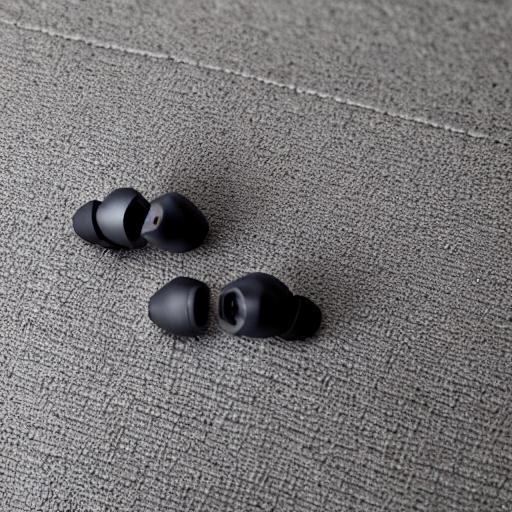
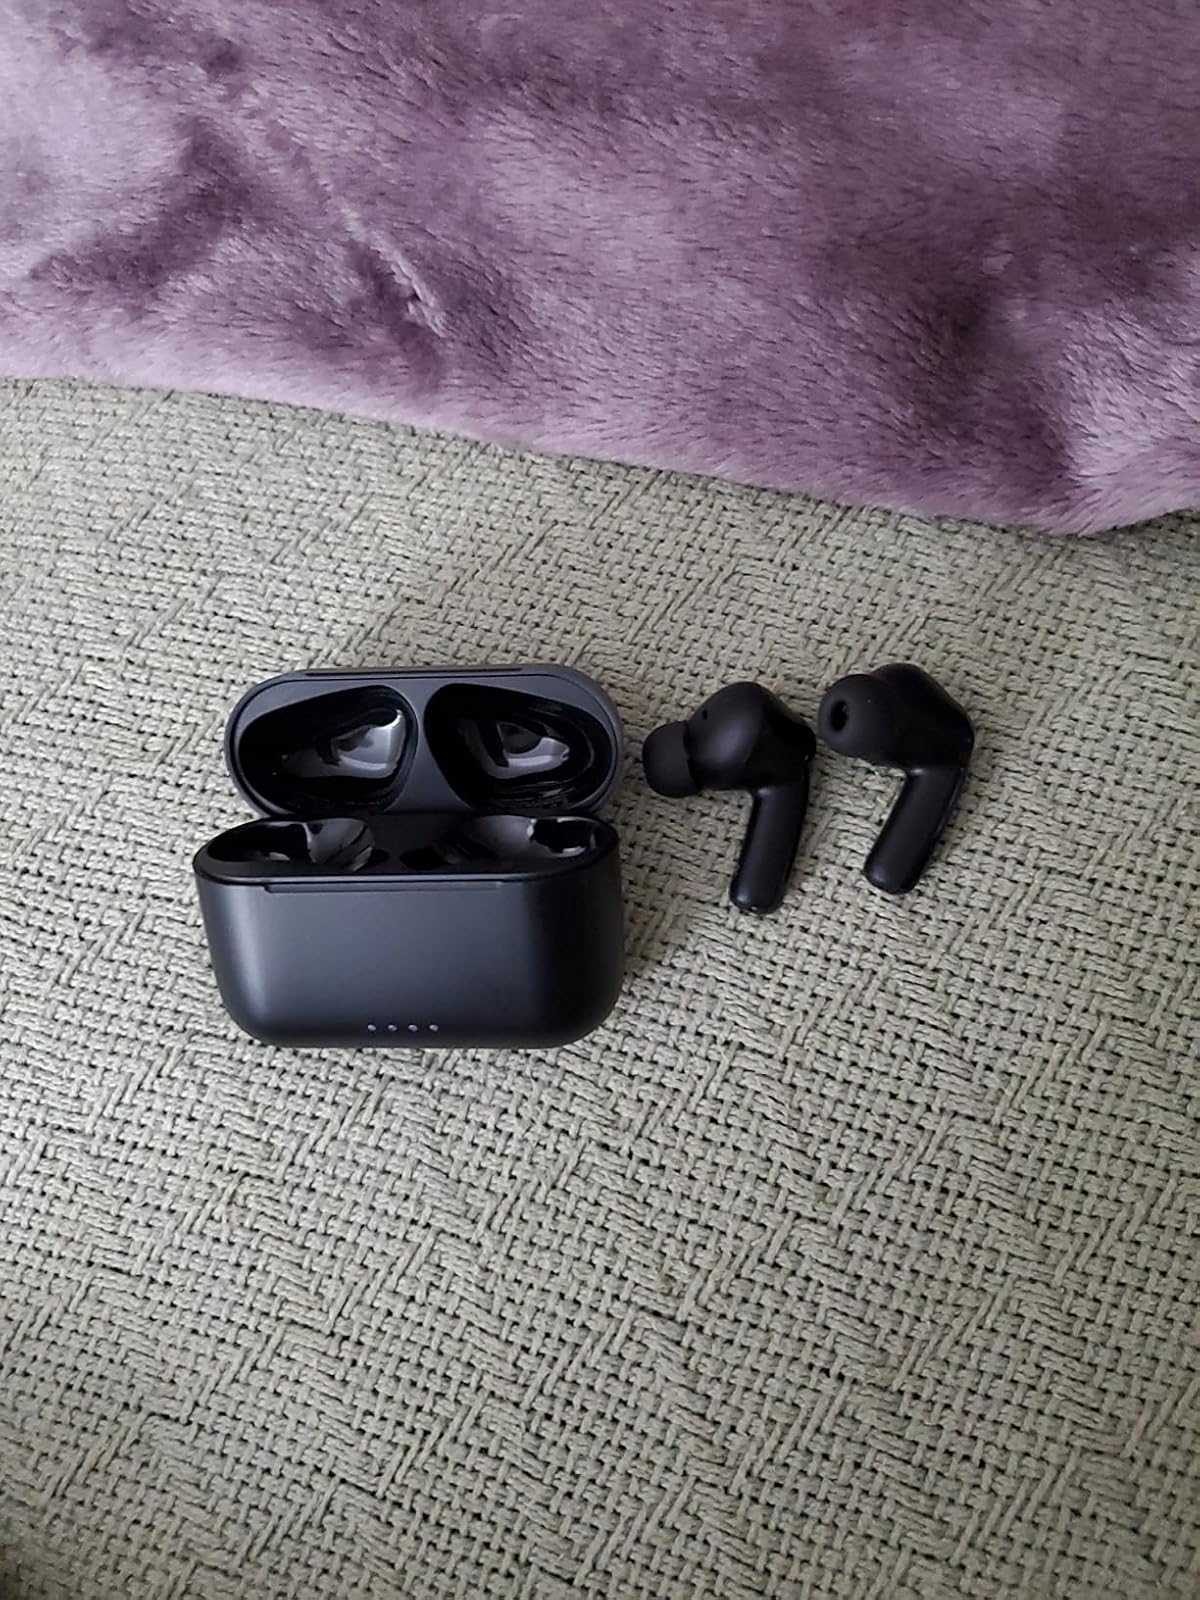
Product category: earbuds
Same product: no